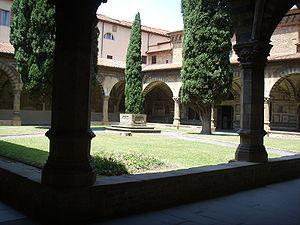
Le Musée de Santa Maria Novella est situé dans l'ensemble conventuel de Santa Maria Novella. Il comporte les trois cloîtres monumentaux et des salles annexes devenues espace muséal.
L'église Santa Maria Novella, la première basilique de Florence, est située sur la Piazza Santa Maria Novella.